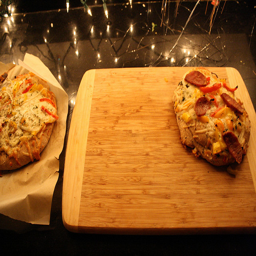
A gourmet flatbread dish sits on a cutting board.
A cutting board with a slice of pizza on it
a cutting board that has a small football shaped pepperoni pizza on it
A wooden cutting board topped with small pizzas.
Homemade pepperoni and cheese pizza on rolls on a table.